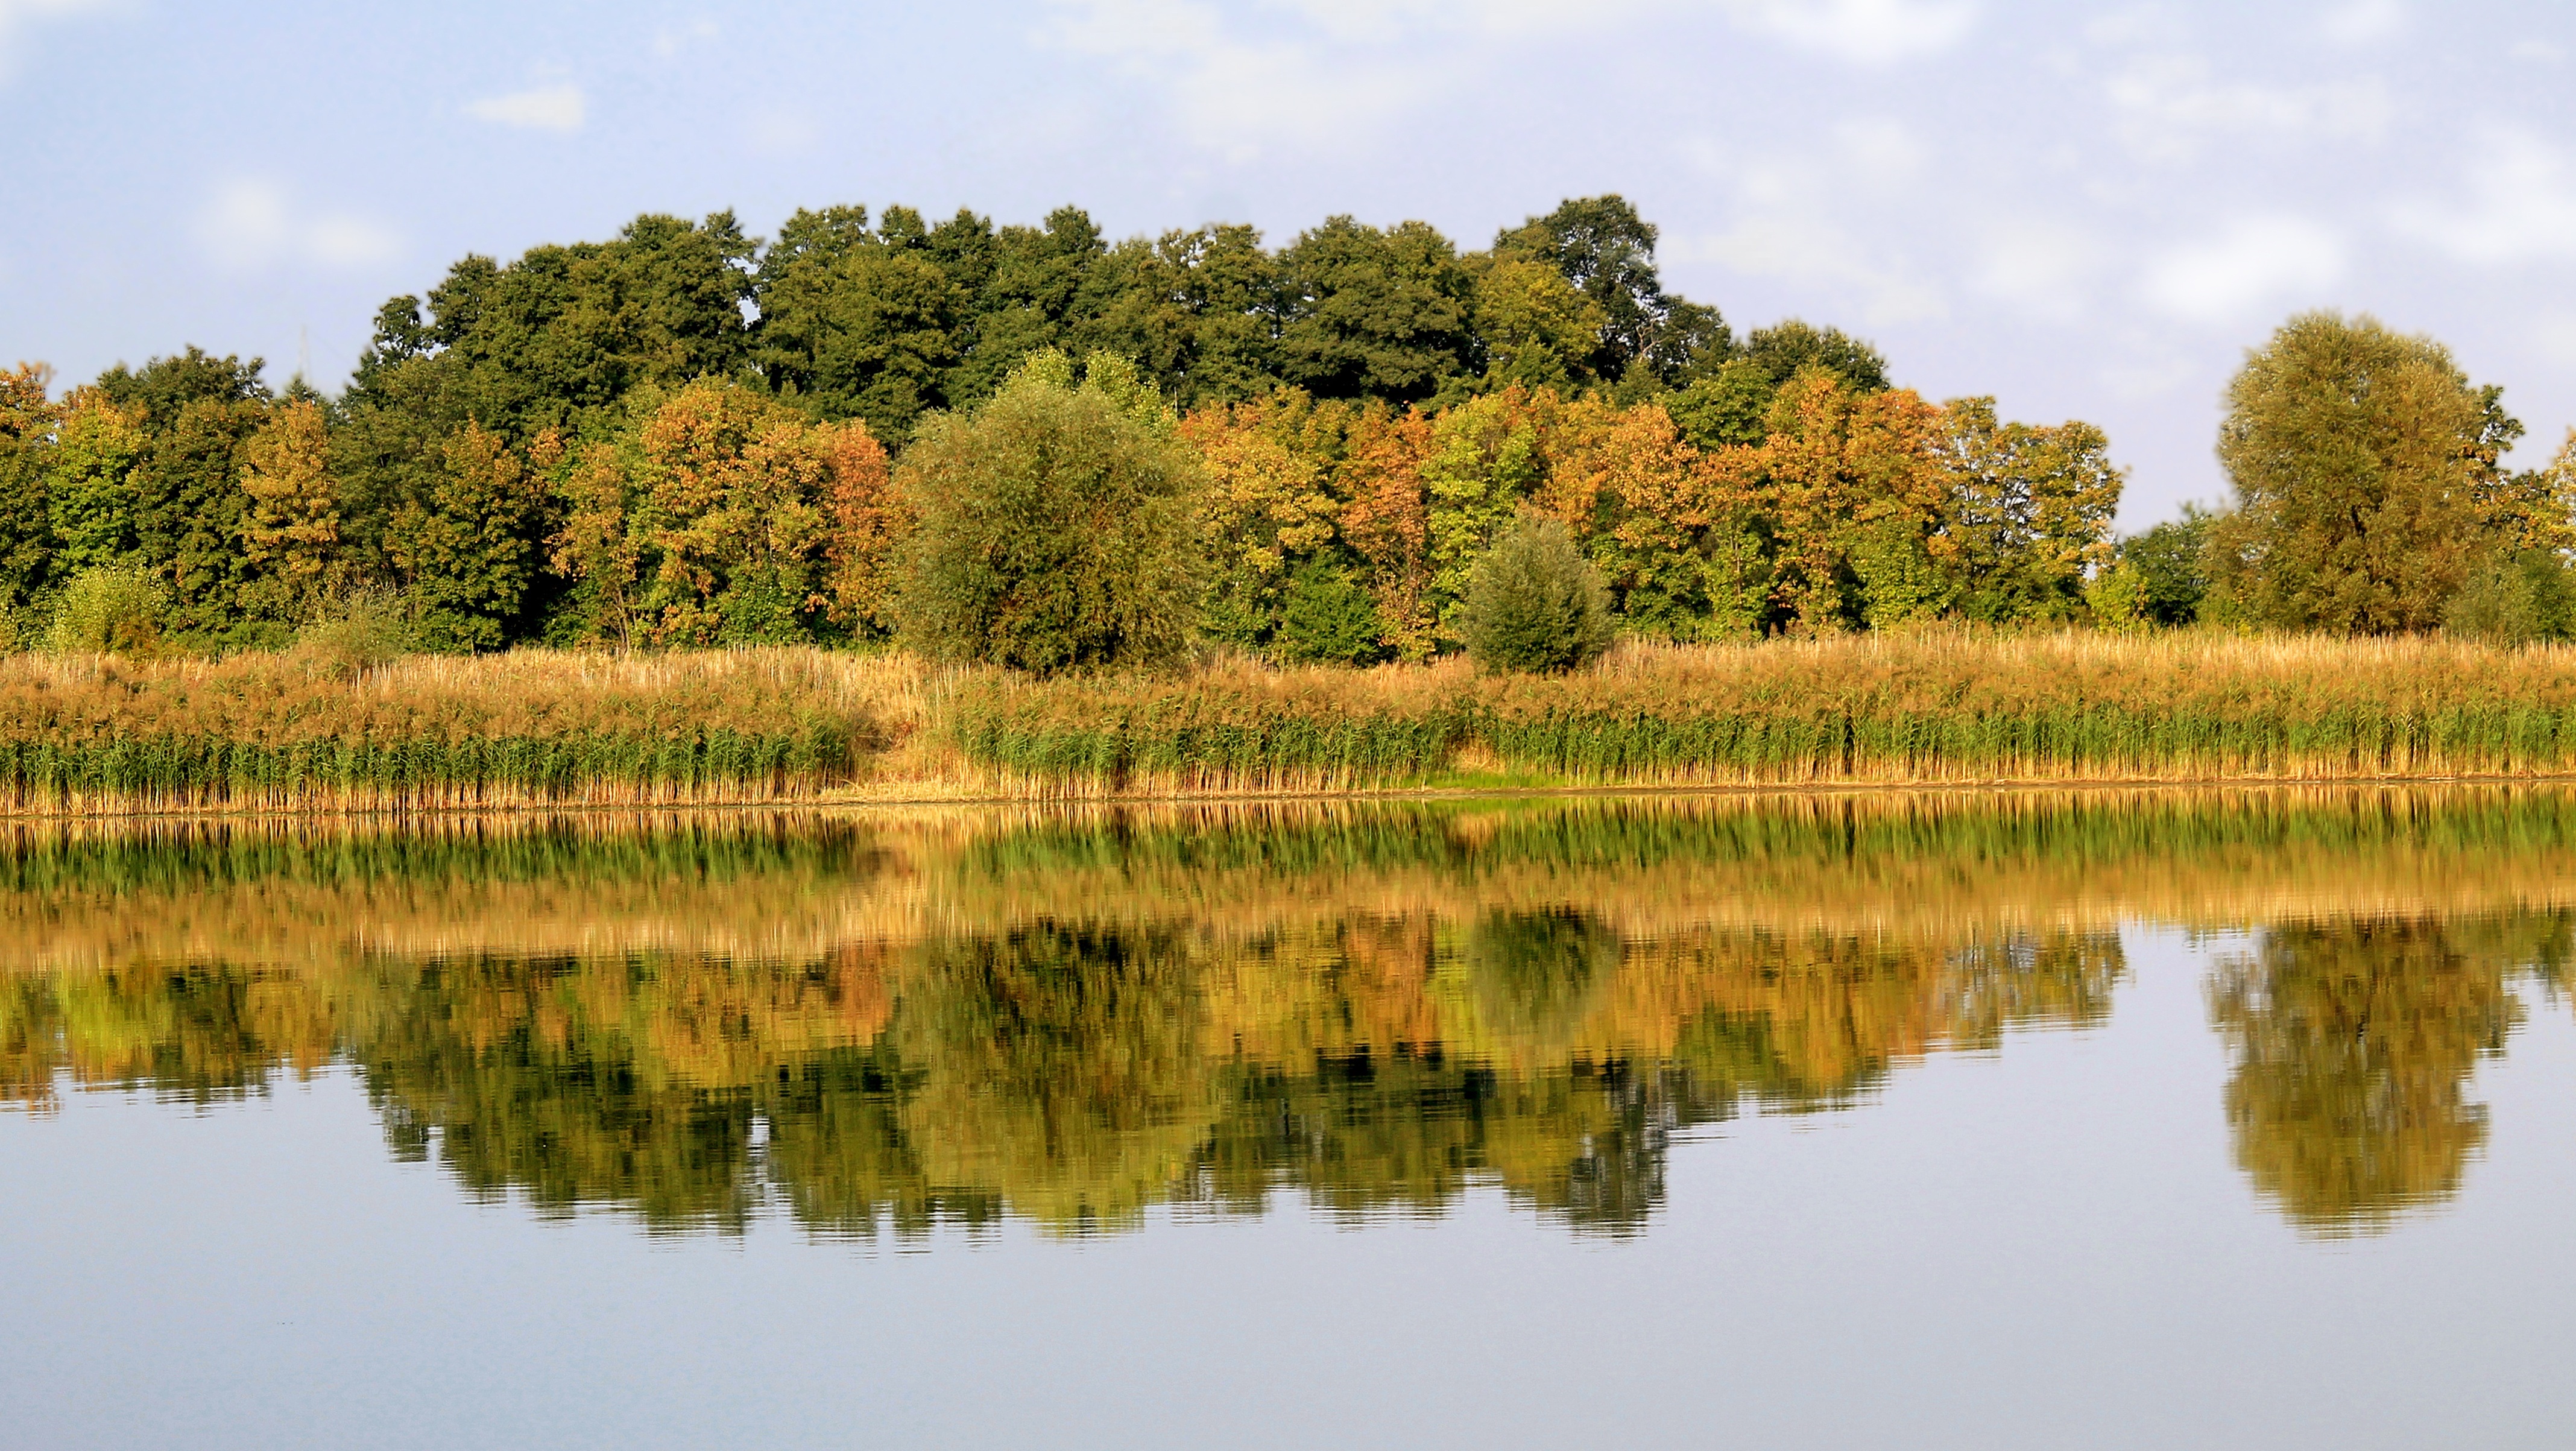
landscape, tree, water, marsh, plant, meadow, leaf, lake, pond, reflection, autumn, season, trees, wetland, floodplain, habitat, waters, ecosystem, mirroring, woody plant